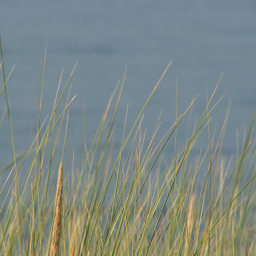
grass with calm ocean in the background